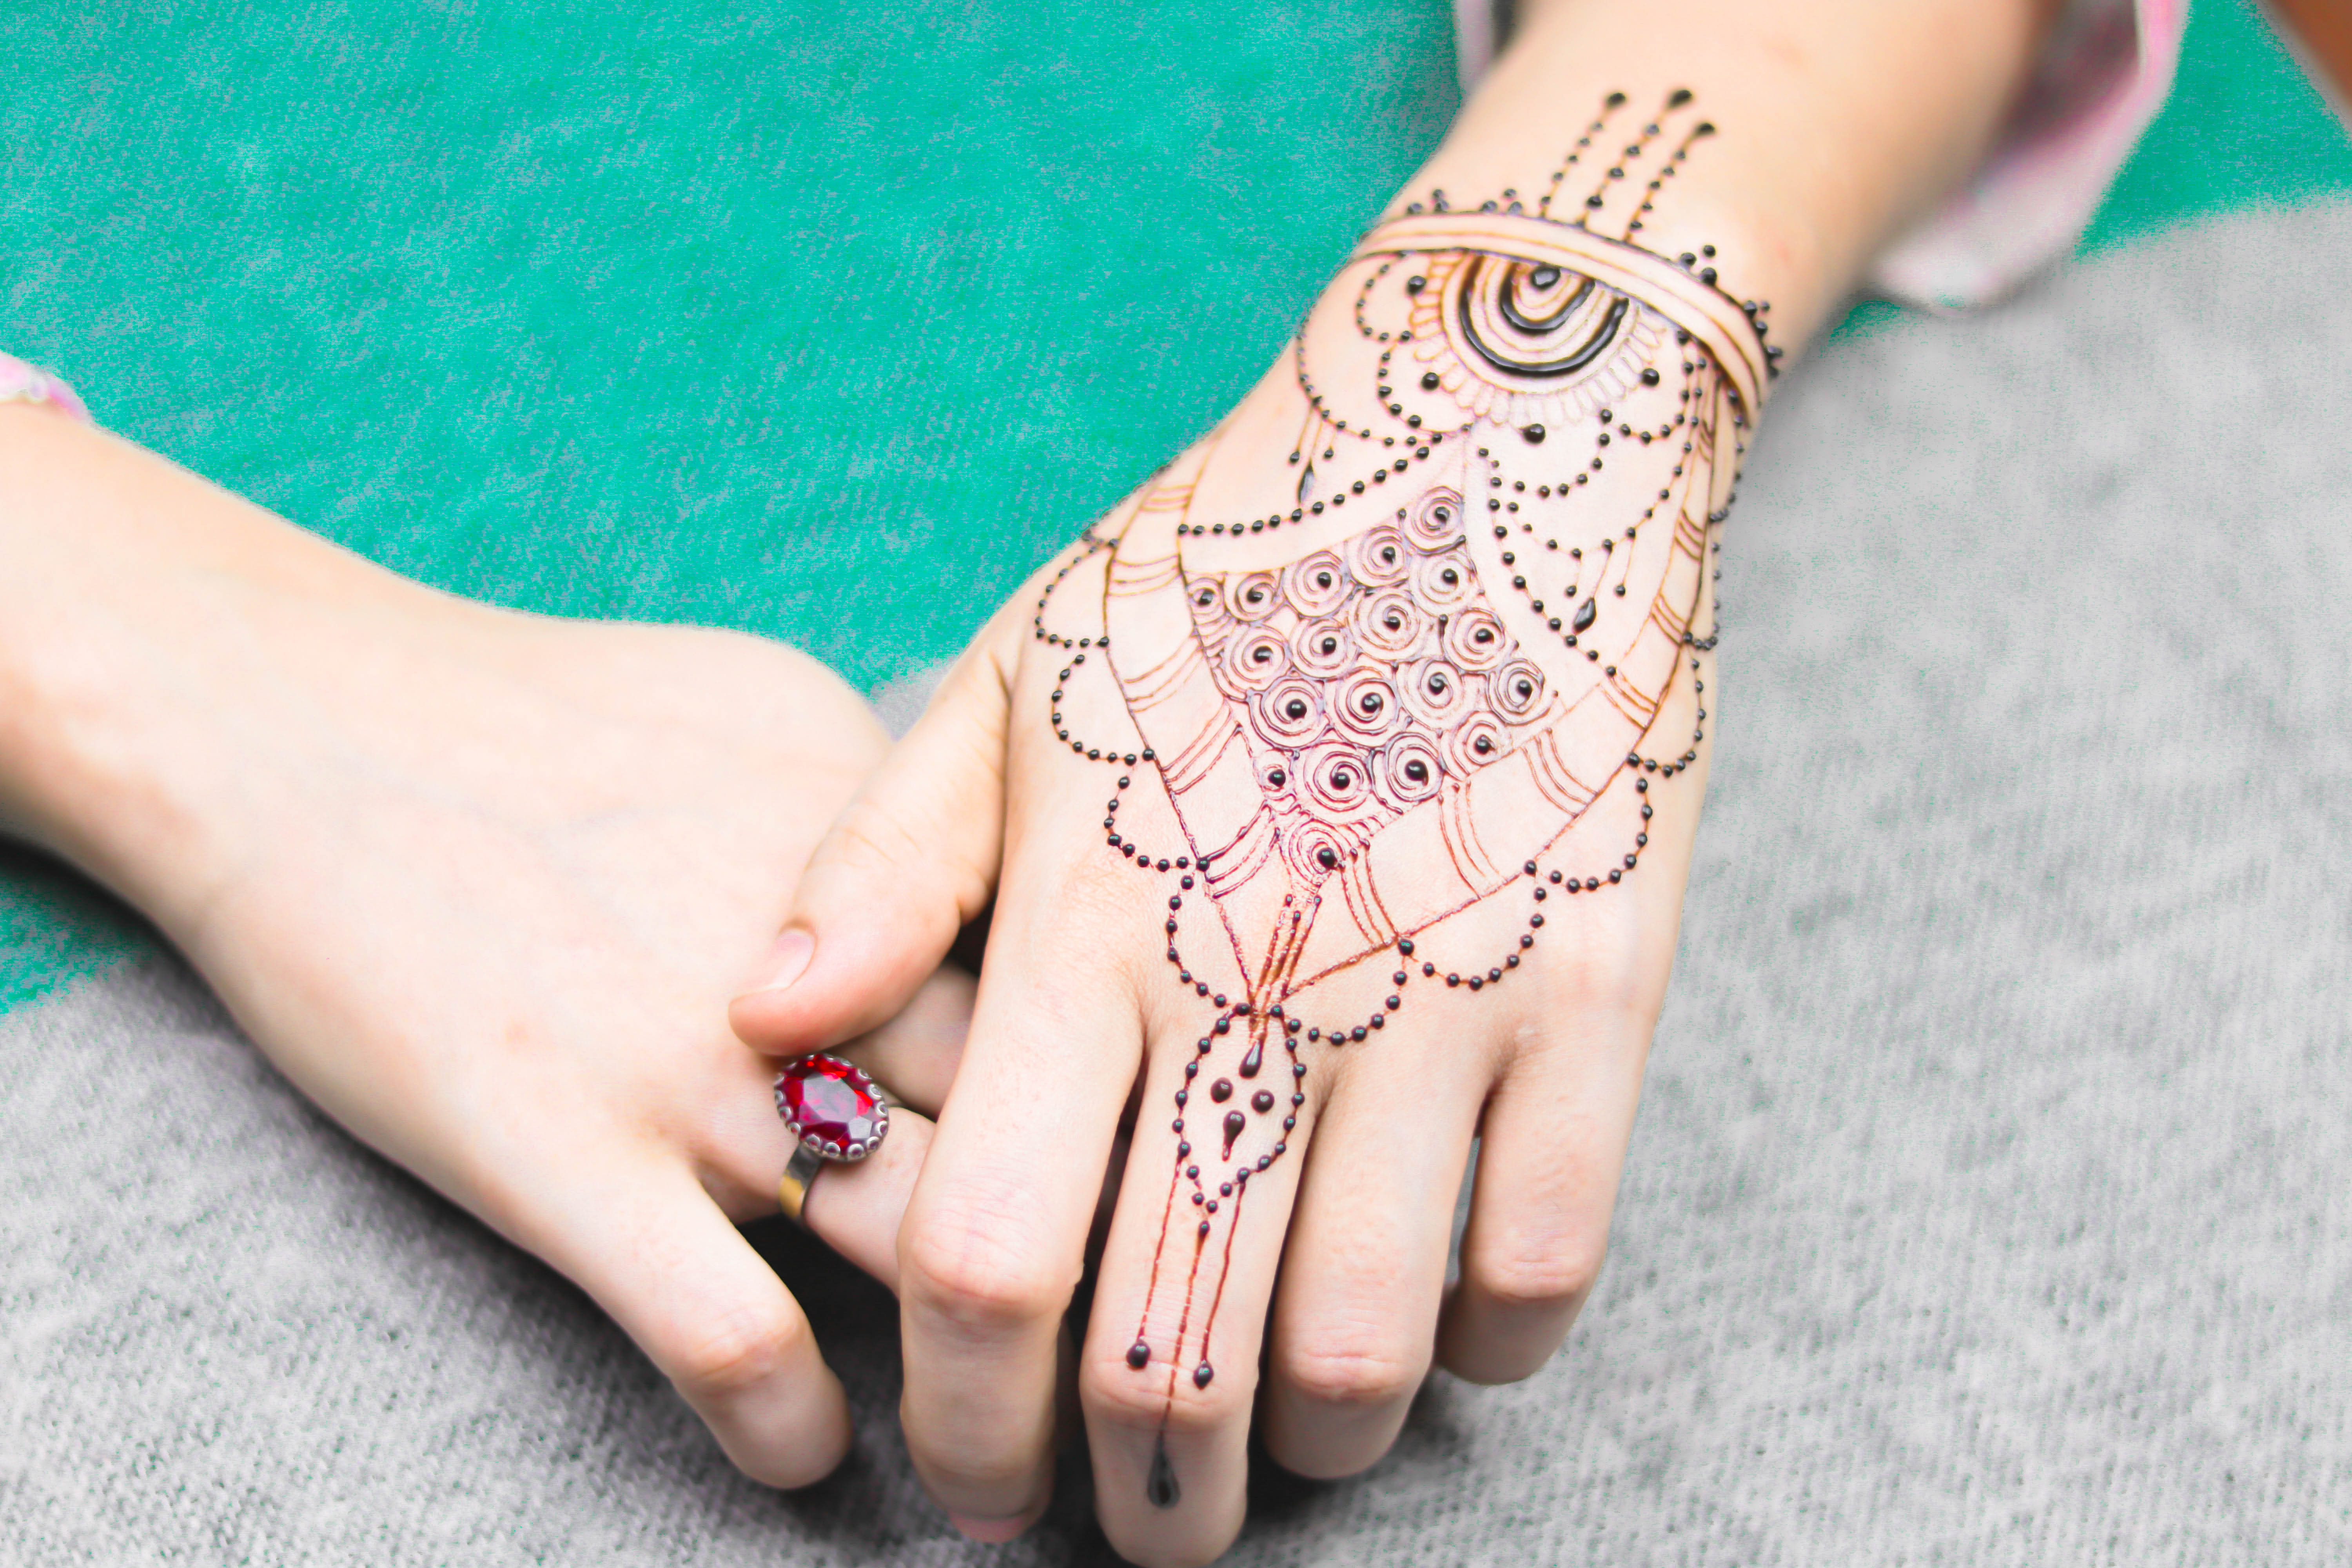
apply, applying, art, artist, artwork, background, beautiful, beauty, body, closeup, design, fashion, female, flower, girl, hand, henna, india, indian, marriage, mehendi, mehndi, mendi, natural, paint, pattern, people, skin, tattoo, traditional, wedding, woman, women, young, nail, finger, wrist, jewellery, joint, fashion accessory, temporary tattoo, ankle, bangle, bracelet, peach, thumb, gesture